Church of St Hugh, Charterhouse

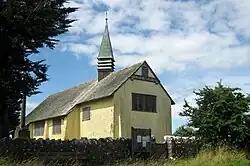

The Anglican Church of St Hugh in Charterhouse, within the English county of Somerset, dates from 1908. It is a Grade II* listed building.